Ford Falcon (North America)

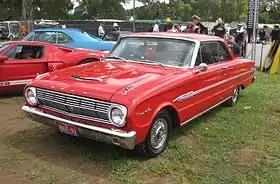
1963 Falcon Sprint hardtop

The Ford Falcon is a model line of cars that was produced by Ford from the 1960 to 1970 model years. Though preceded by the Rambler American, the Falcon was the first compact car marketed by the Big Three American manufacturers.